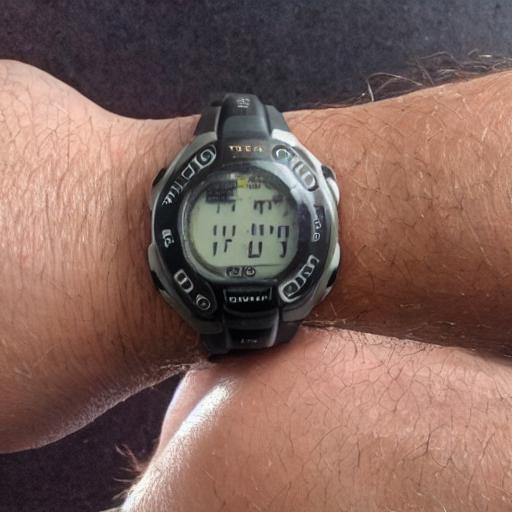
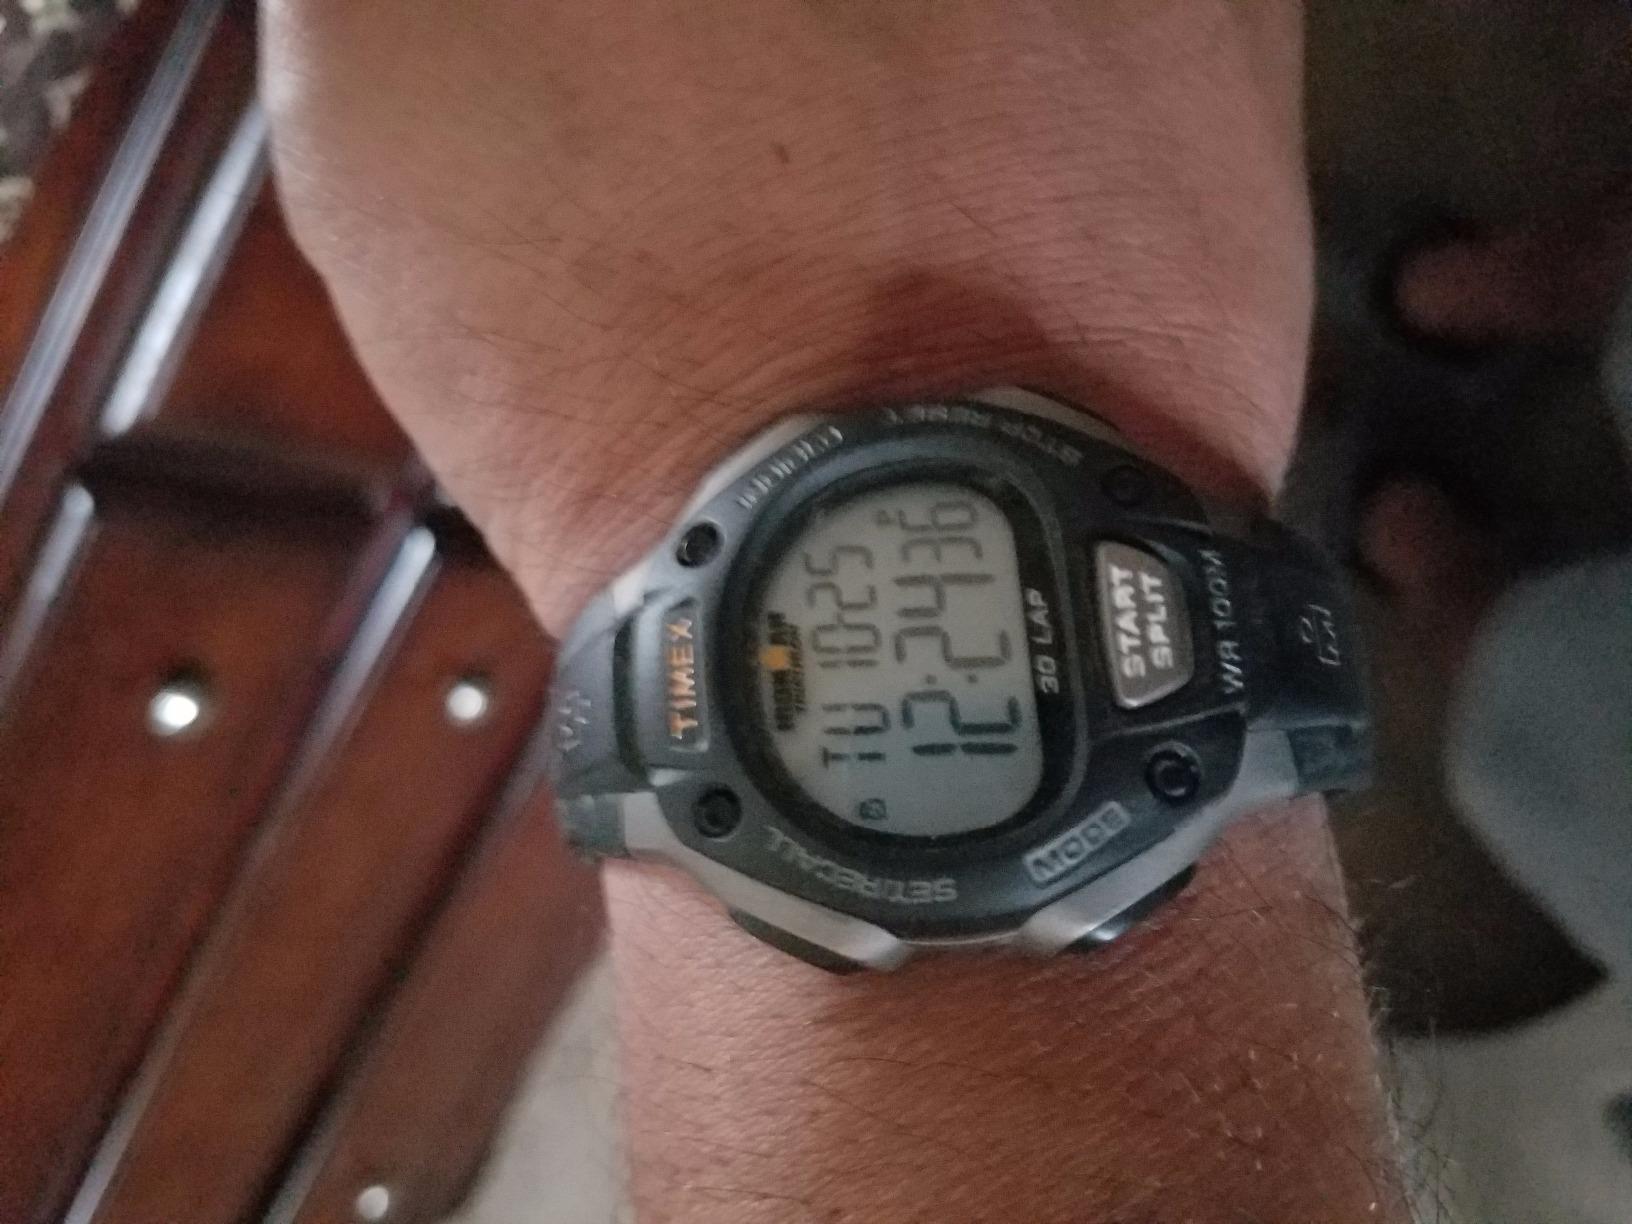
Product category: accessories_watch
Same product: no